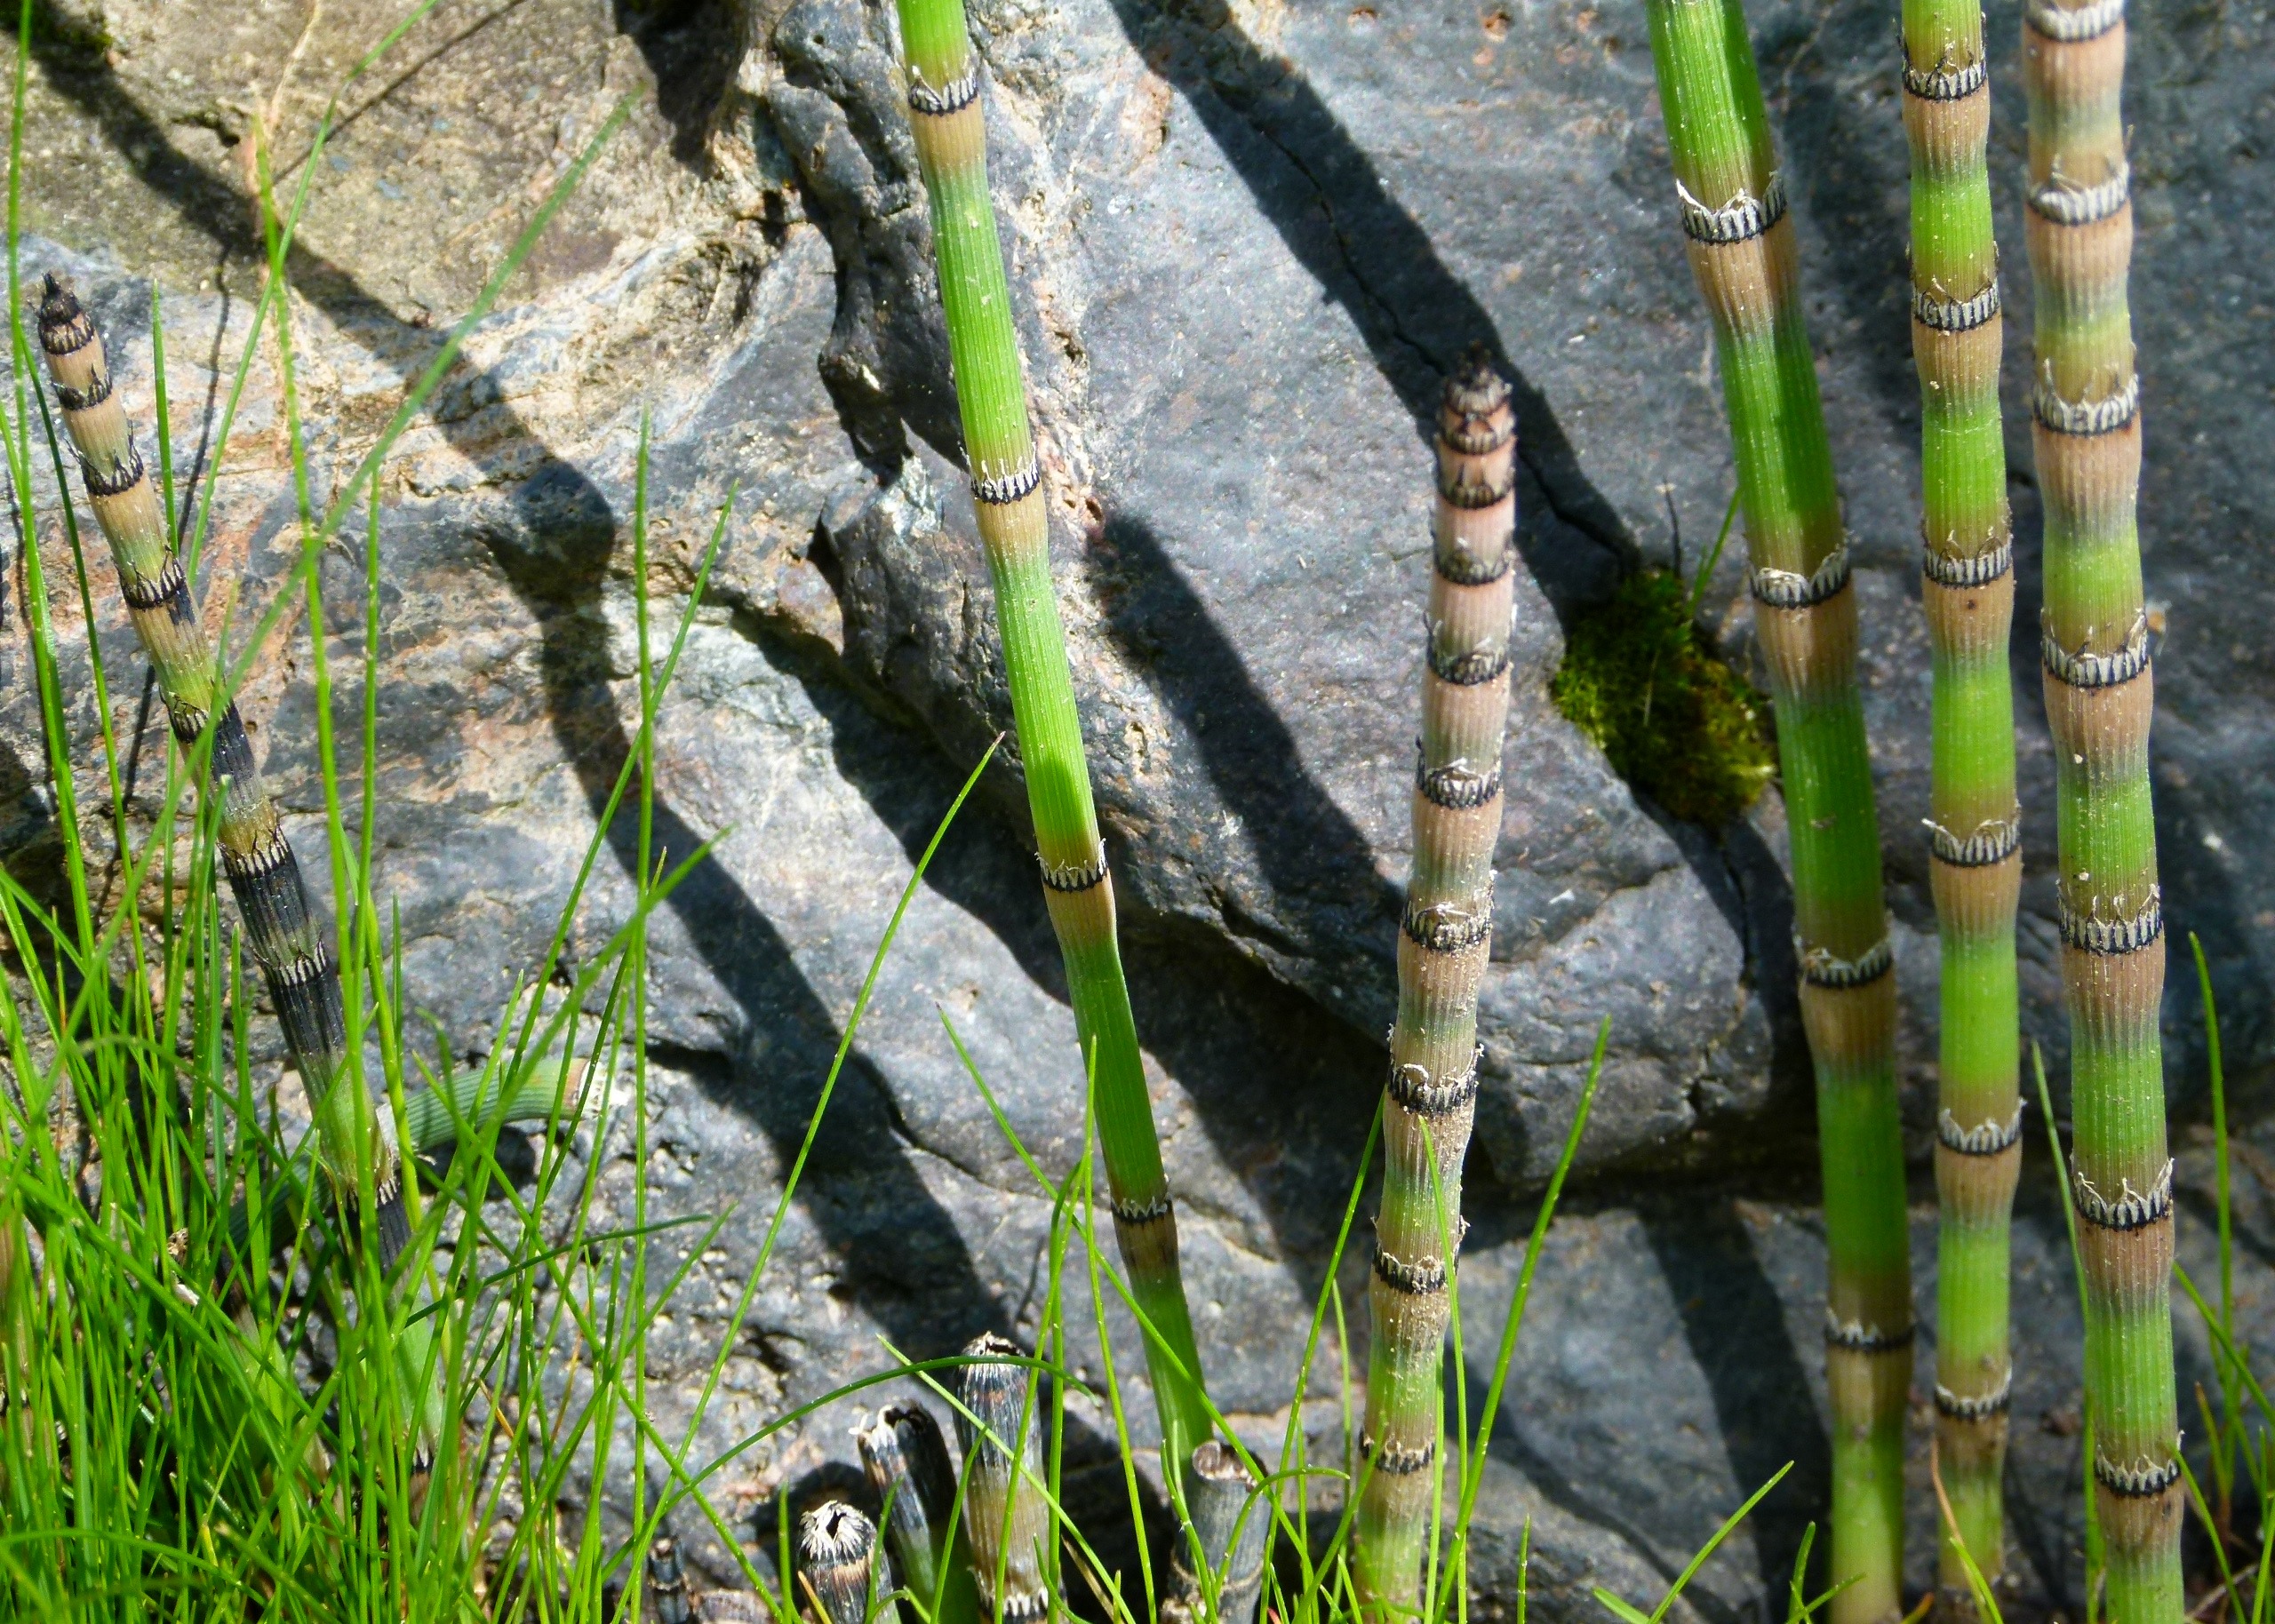
tree, nature, forest, outdoor, branch, plant, flower, trunk, wildlife, green, jungle, fauna, wild plant, outside, rainforest, woodland, habitat, ecosystem, flowering plant, natural environment, grass family, plant stem, land plant, scouring rush horsetail